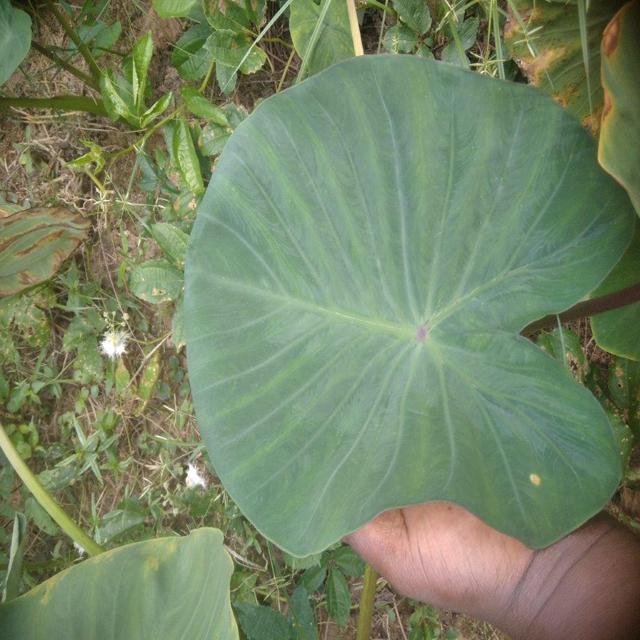
Label: Healthy